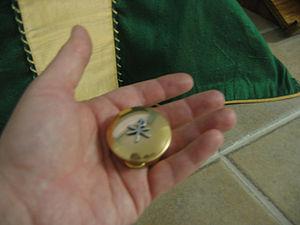
La custode est un vase liturgique ayant la forme d'une petite boîte ronde en métal précieux ou doré ou émaillé, utilisé par les ministres de la communion, prêtres, diacres ou laïcs députés à cet effet, pour transporter un petit nombre d'hosties consacrées, en vue de distribuer la communion en dehors de l'église.